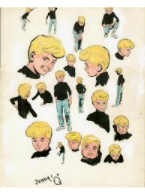
Portrait style: Cartoon Portrait